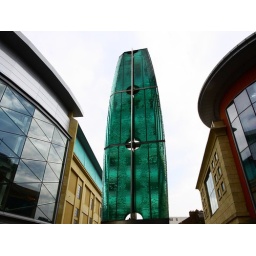
The green glass culpture outside the Gate Newcastle upon Tyne.